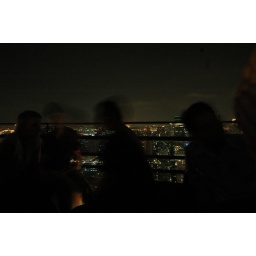
The Vertigo is a rooftop restaurant/bar in Bangkok, on the 62st/62nd floor of the Banyan tree tower.